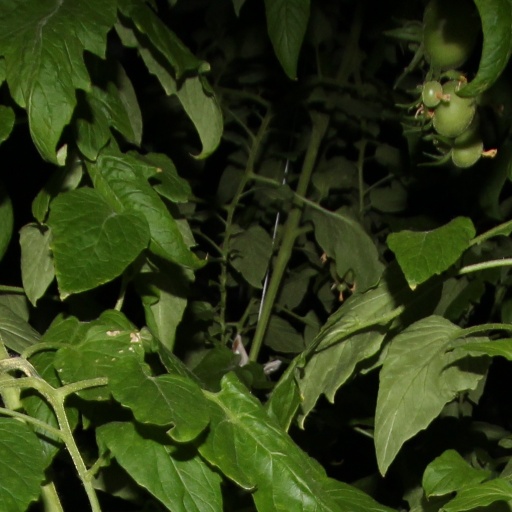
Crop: tomato